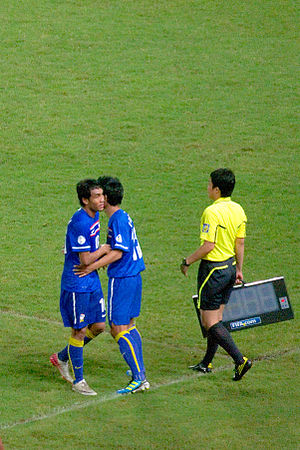
Teerasil Dangda
Teerasil Dangda er en fodboldspiller fra Thailand, der spiller for den thailandske klub Muangthong United. Han er i øjeblikket lånt ud til den japanske J. League klub Sanfrecce Hiroshima. Han spiller også for Thailands fodboldlandshold.